Alper Derinboğaz

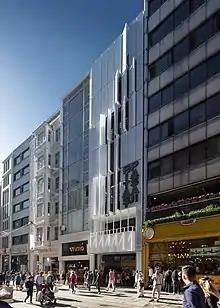
Fitaş Passage is an adaptive reuse project located on Istiklal Avenue in Istanbul.

His adaptive reuse project Fitaş Passage was completed in 2019, located in İstiklal Avenue.